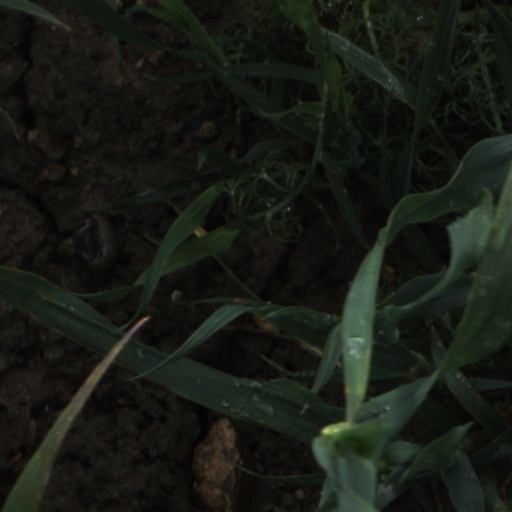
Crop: wheat